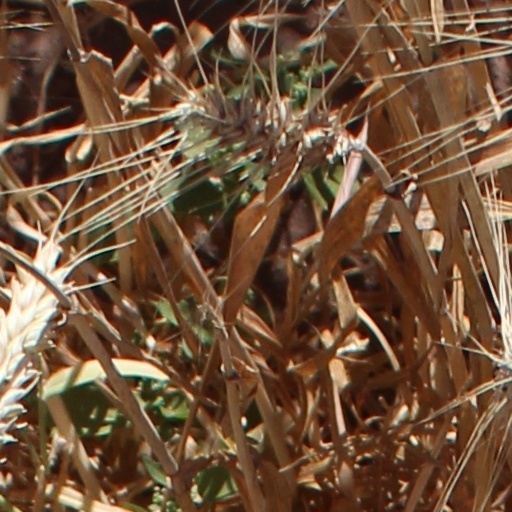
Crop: wheat